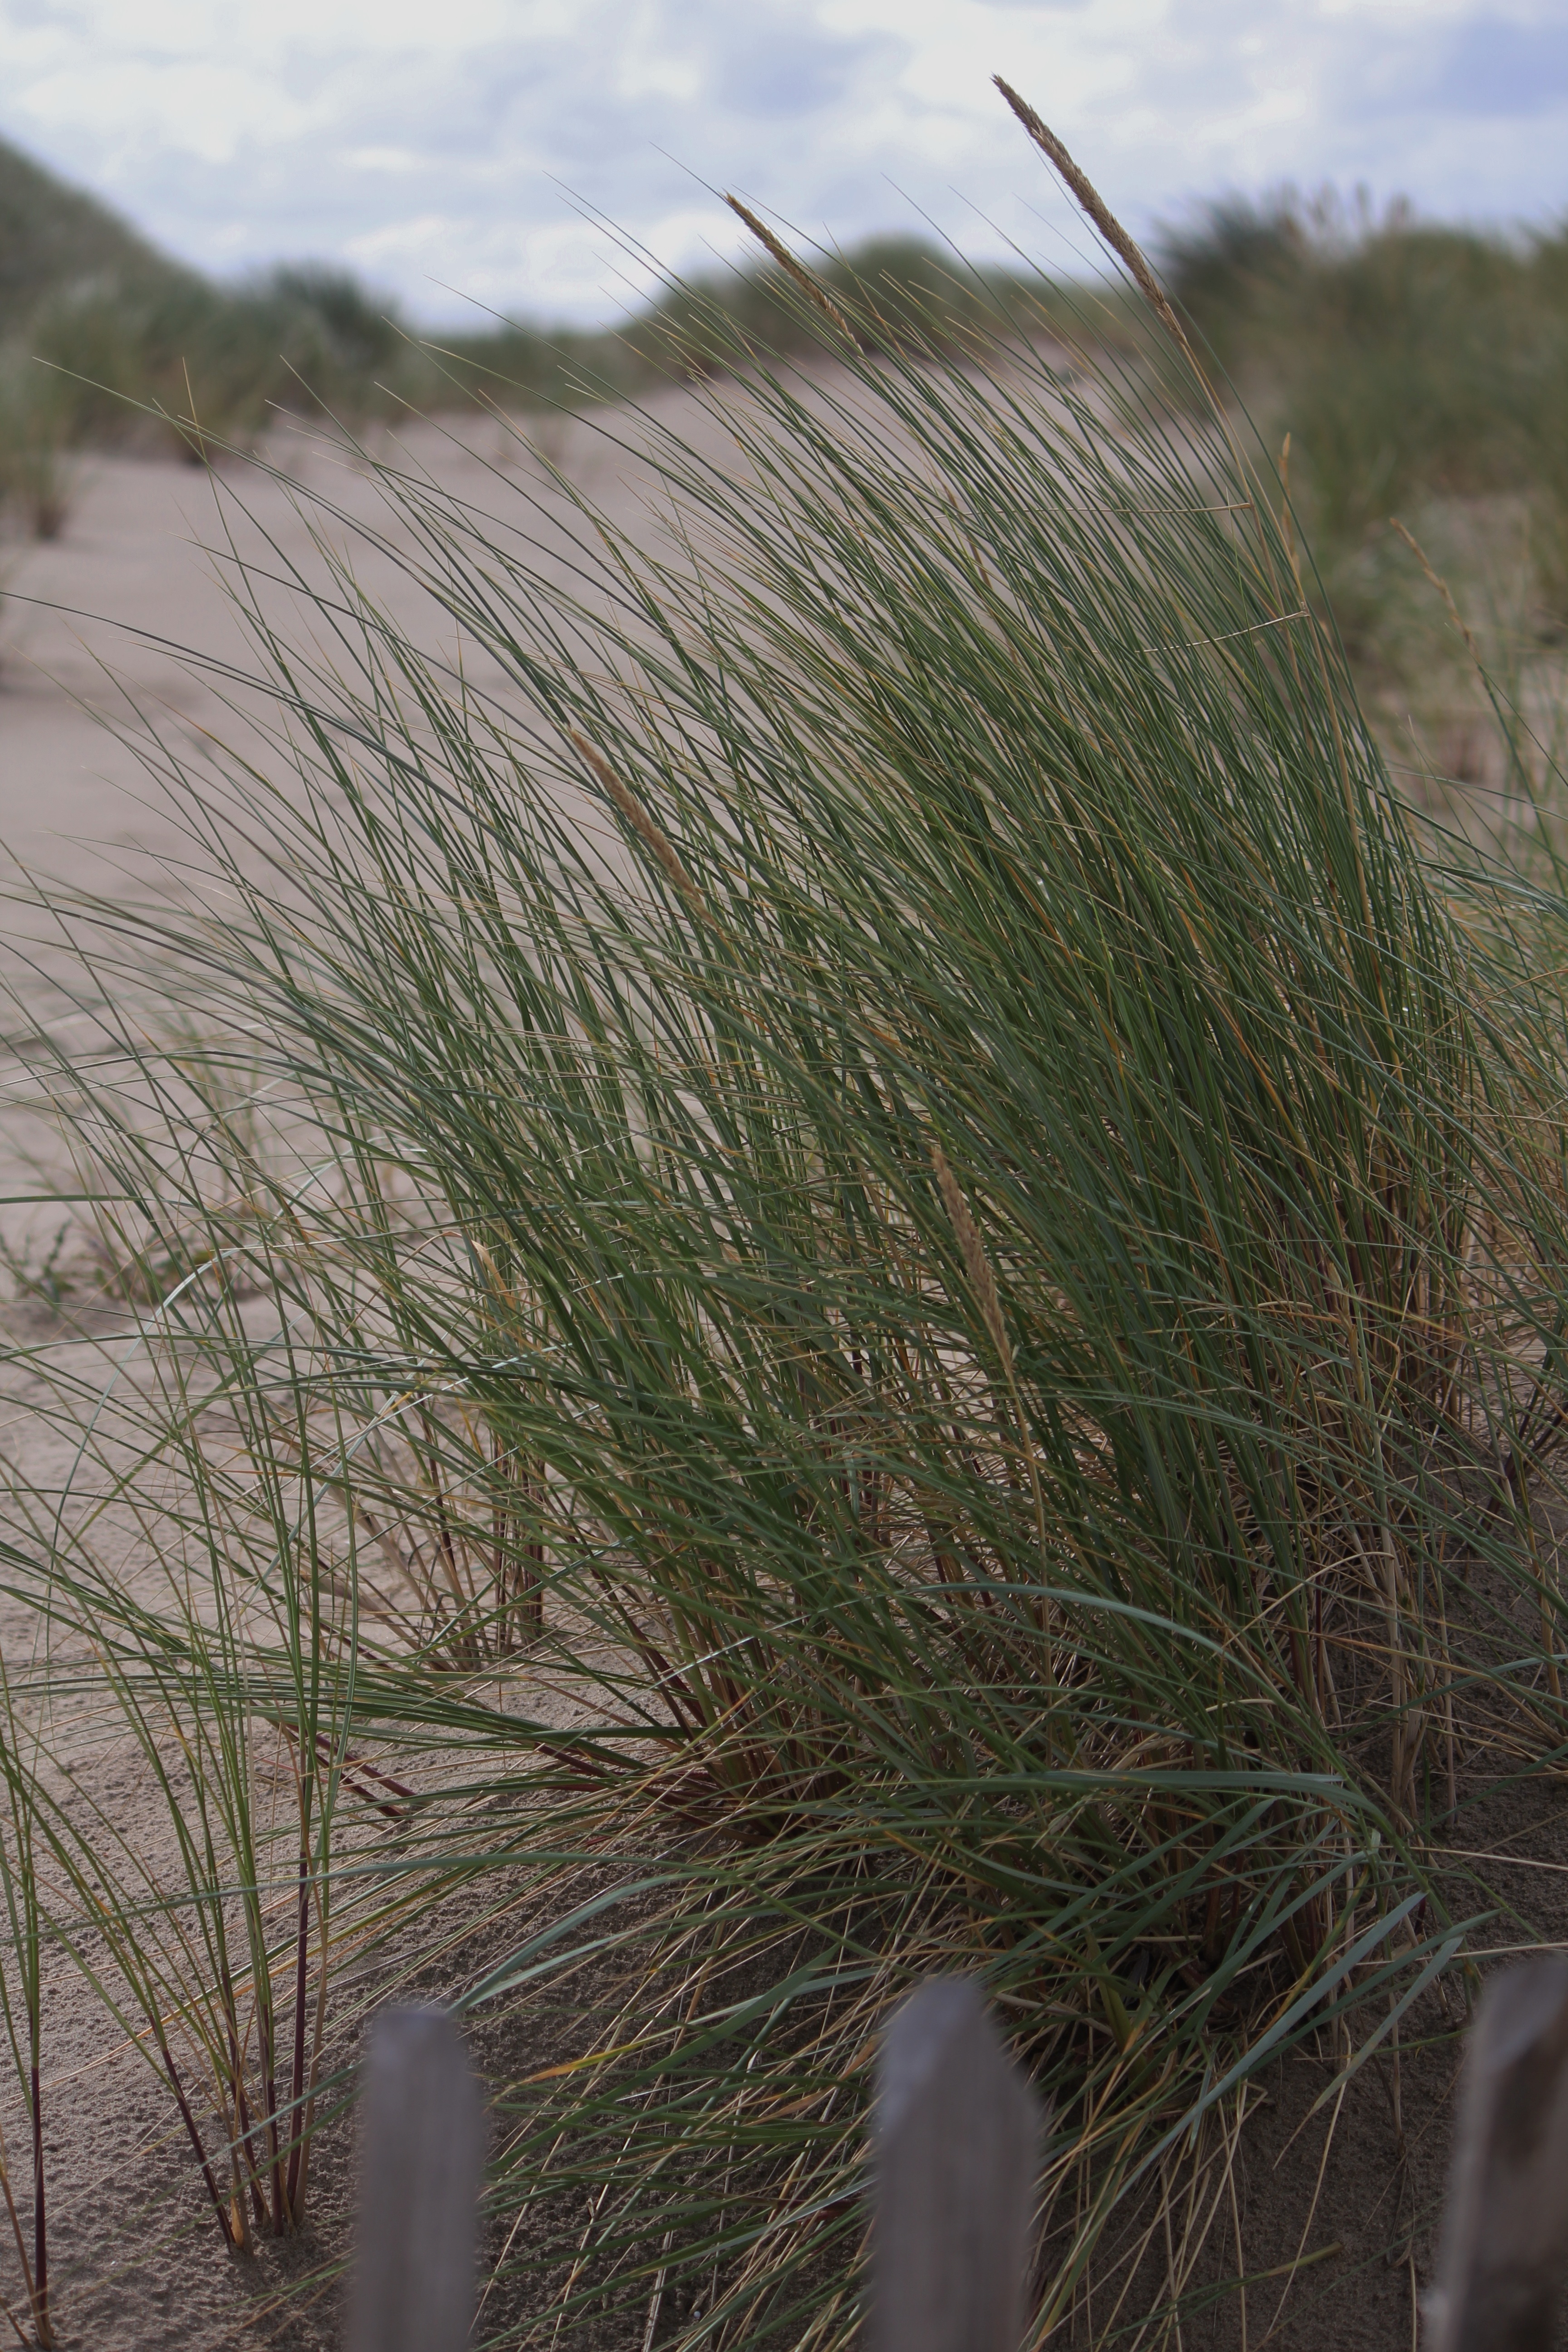
beach, landscape, tree, grass, sand, plant, field, prairie, wind, green, holiday, soil, flora, wetland, habitat, ecosystem, meditative, rural area, natural environment, grass family, woody plant, phragmites, beach wind, osttsee